Empire State (1987 film)

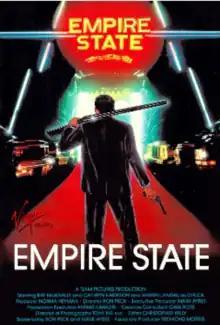
Theatrical release poster

Empire State is a 1987 British film about gang warfare over American investment in the East End of London, directed by Ron Peck.